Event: Nepal Earthquake
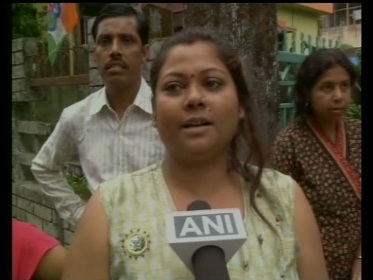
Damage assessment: no_damage